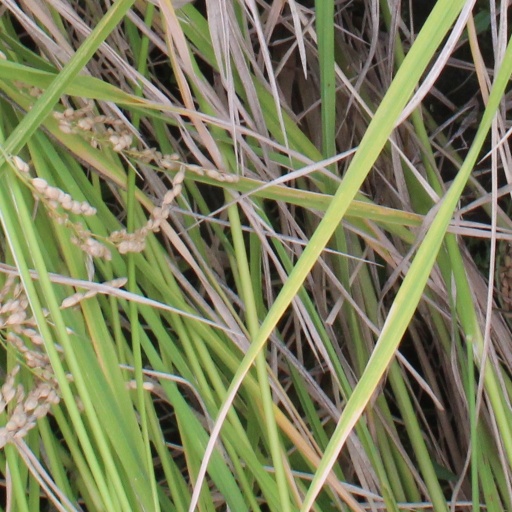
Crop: rice